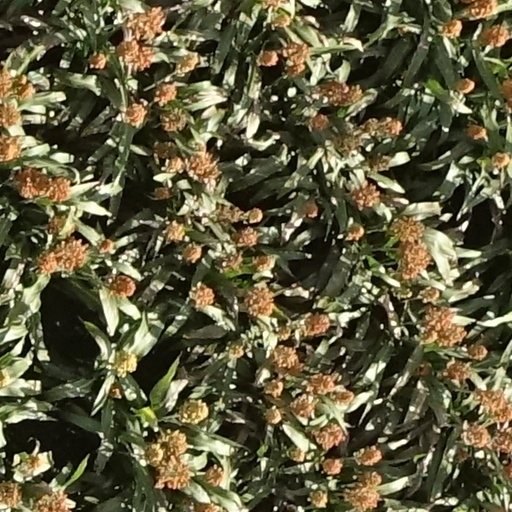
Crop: sorghum